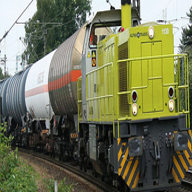
Vehicle type: Trains